Broome Pinniger

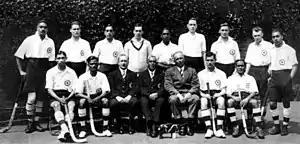
India hockey team 1928. Broome Eric Pinniger is sitting sixth from left.

Broome Eric Pinniger (28 December 1902 – 30 December 1996) was an Indian field hockey player.